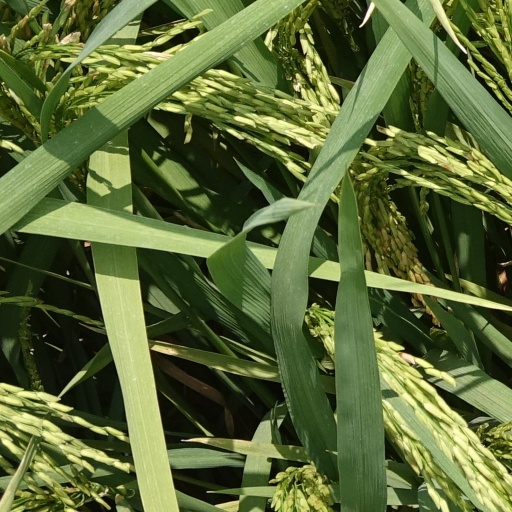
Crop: rice